Citybus Route 1

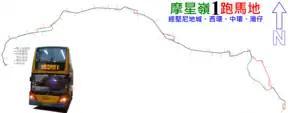
Line diagram of this line

In the morning of 28 January 1984 a deadly accident involving a Guy Arab V on route 1 occurred at Wong Nai Chung Road in Happy Valley. The bus crashed into pedestrians, who were mostly parents and grandparents queuing up on the pavement to obtain admission forms from St. Paul's Primary Catholic School, after the driver lost control of it. A total of 6 deaths and 8 injuries were recorded and the government conducted an independent inquiry to delve into the causes.